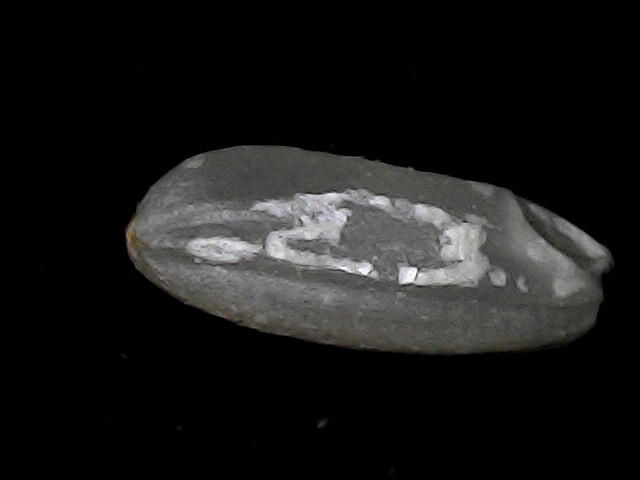
Rice variety: BD93